Barret Loux

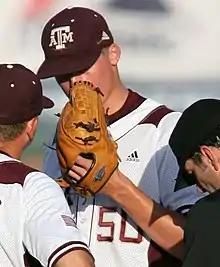
Loux with Texas A&M in 2008

Barret Christopher Loux (born April 6, 1989) is an American former professional baseball pitcher.